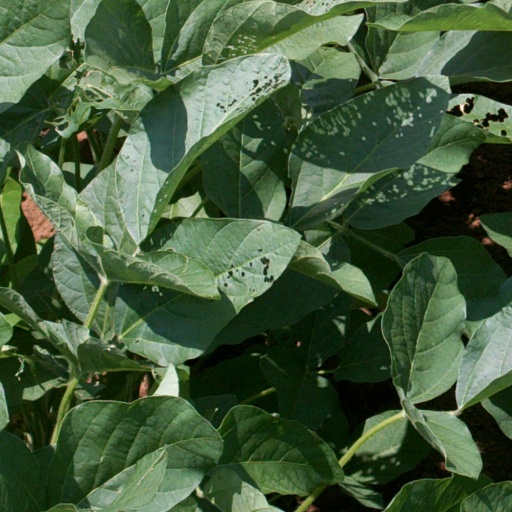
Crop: soybean